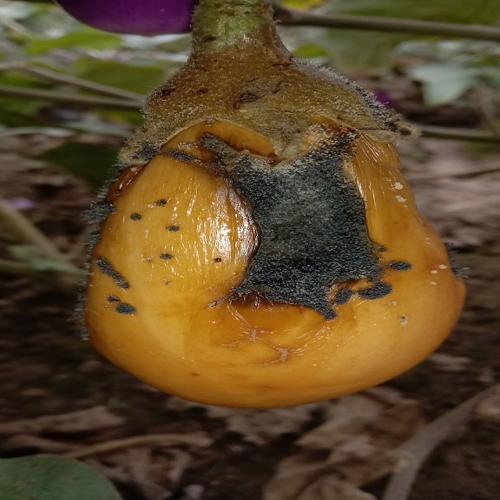
Label: Wet Rot